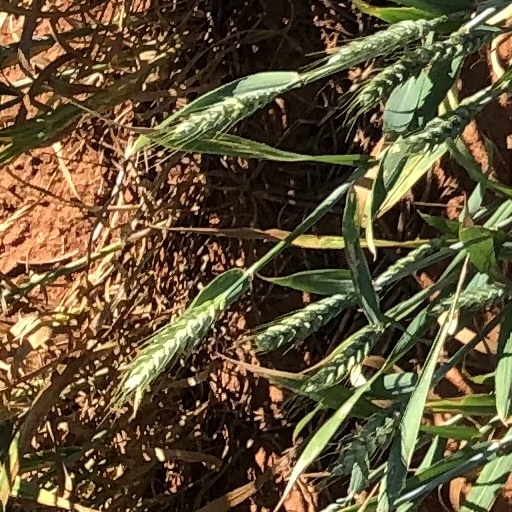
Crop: wheat